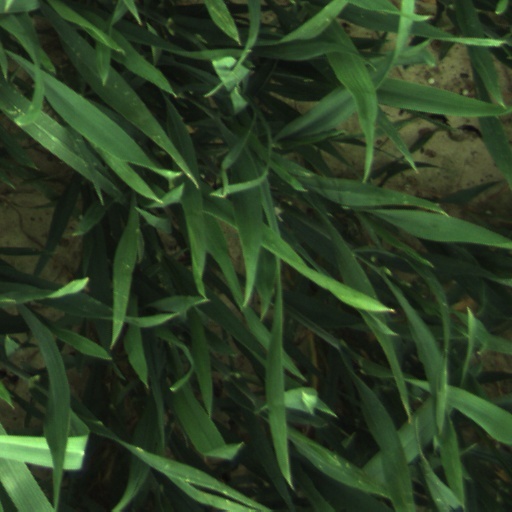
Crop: wheat